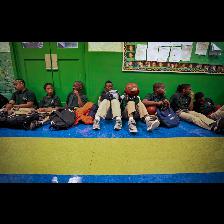
Label: Human